Battle of Jonesborough

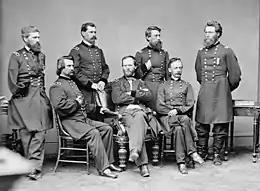
Seated Union generals are (l to r) Logan, Sherman, and Slocum. Standing are one-armed Howard, Hazen, Davis, and Joseph A. Mower. Only Mower did not serve in the Atlanta campaign.

Sherman knew that the Macon and Western Railroad was operable on August 23 when a train was observed coming into Atlanta. He asked his three army commanders when they would be ready to carry out the plan that he already discussed with them and Thomas replied in two days. After filling the wagons with 15-days rations, the Union army began pulling out of its positions on August 25. On that day, the XX Corps withdrew to entrenchments that covered the railroad bridge across the Chattahoochie. Thomas' other two formations, the IV and XIV Corps pulled out of their trench lines and moved south to Utoy. Howard's three corps also fell back from their defenses and marched south. Only Schofield's XXIII Corps remained in position near East Point. Garrard's cavalry guarded Sherman's northern flank while Kilpatrick's cavalry covered the southern flank. Hood detected the movement but did not try to disrupt it. On the evening of August 28, Thomas's two corps reached Red Oak and Howard's three corps arrived at Fairburn farther west. Both places were on the Atlanta and West Point Railroad which went west from Atlanta. Schofield withdrew from East Point to connect with Thomas' left flank. Sherman's forces spent all of August 29 wrecking the railroad.